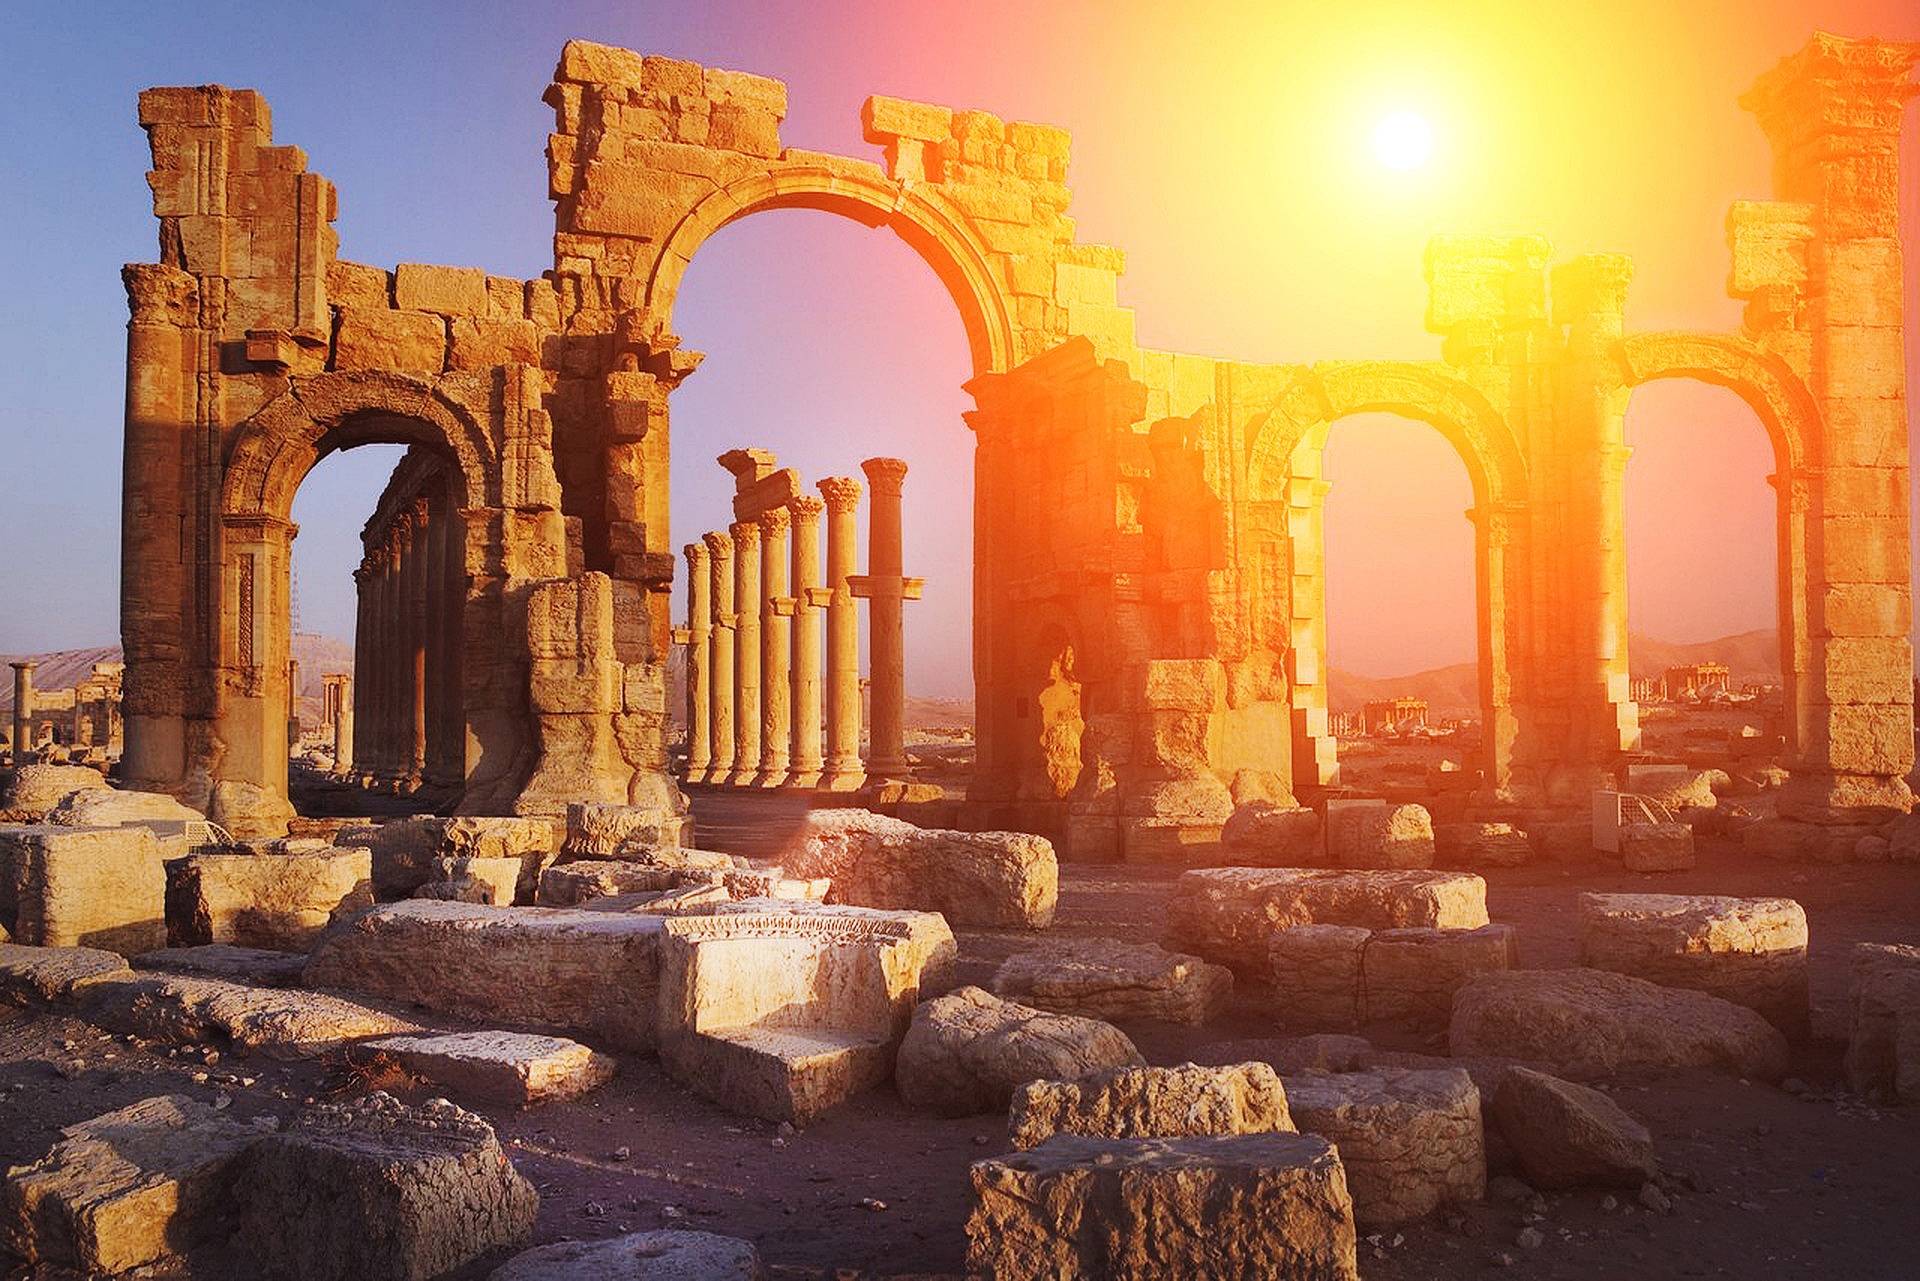
sunset, antique, sunlight, building, monument, arch, evening, greek, landmark, art, temple, ruins, greece, roman, history, columnar, fragments, antiquity, rhaeto romanic, ancient history